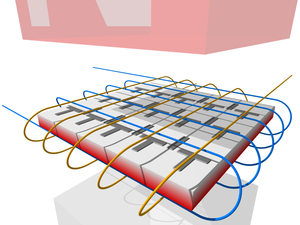
Magnetisk boblehukommelse / Sådan virker magnetisk boblehukommelse / Magnetboblernes march
I magnetisk boblehukommelse bruges et arrangement af ferromagnetiske "ledestykker" samt to spoler til at styre domænernes færden.
Magnetisk boblehukommelse er en form for ikke-flygtig hukommelse til brug i computere og tilsvarende digital elektronik, hvor hver bit er repræsenteret ved et lille område, kaldet et domæne eller en magnetisk boble, der er magnetiseret i én retning når det opbevarer et "0", og i den modsatte retninge når det gemmer på et "1". Denne teknik blev opfundet sidst i 1960'erne, og havde sin storhedstid i 1970'erne, men i begyndelsen af 1980'erne måtte den magnetiske boblehukommelse se sig slået på pris og ydelse af et andet magnetisk lagringsmedie; harddisken.